Nishikigi Tetsuya

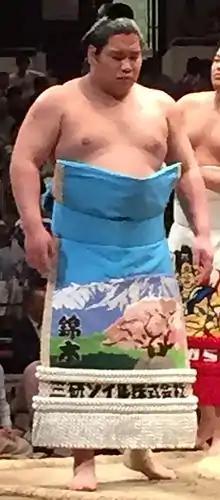
Nishikigi in 2015

is a Japanese professional sumo wrestler from Morioka. He made his debut in March 2006 and wrestles for Isenoumi stable. His highest rank has been "komusubi" and he has won championships at "jūryō" and "makushita" level.